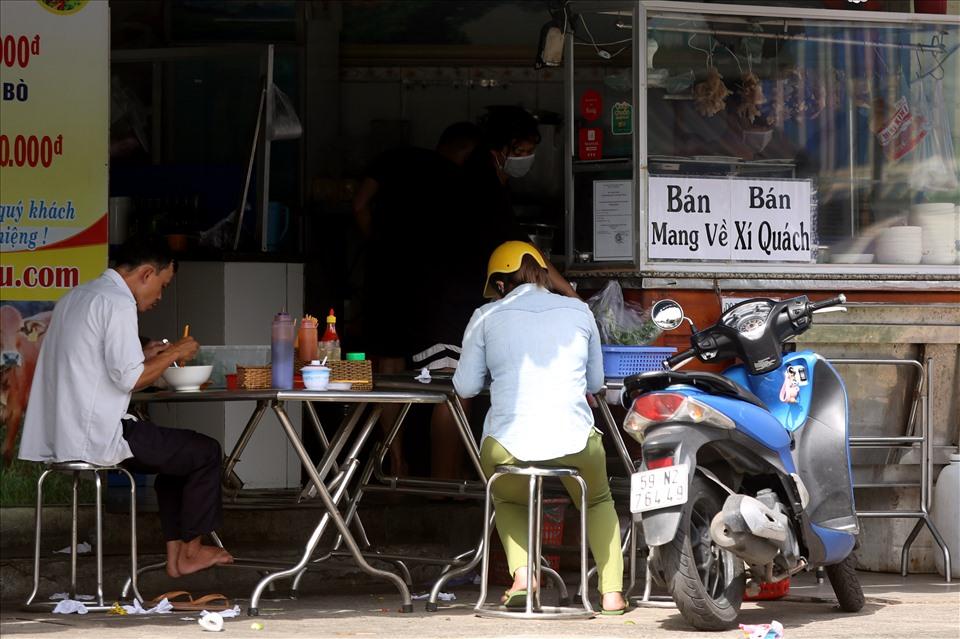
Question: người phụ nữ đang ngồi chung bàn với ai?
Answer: với một người đàn ông mặc áo sơ mi trắng